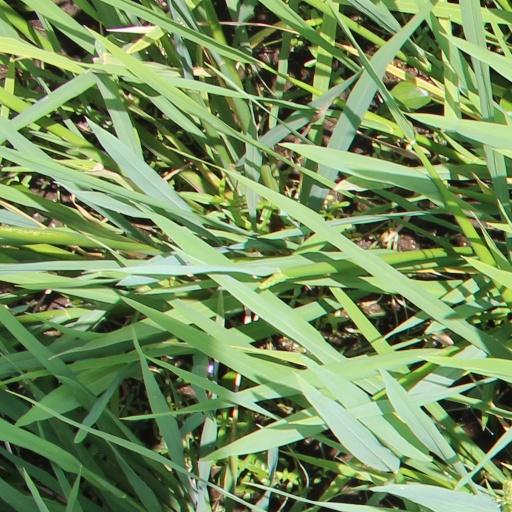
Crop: rice